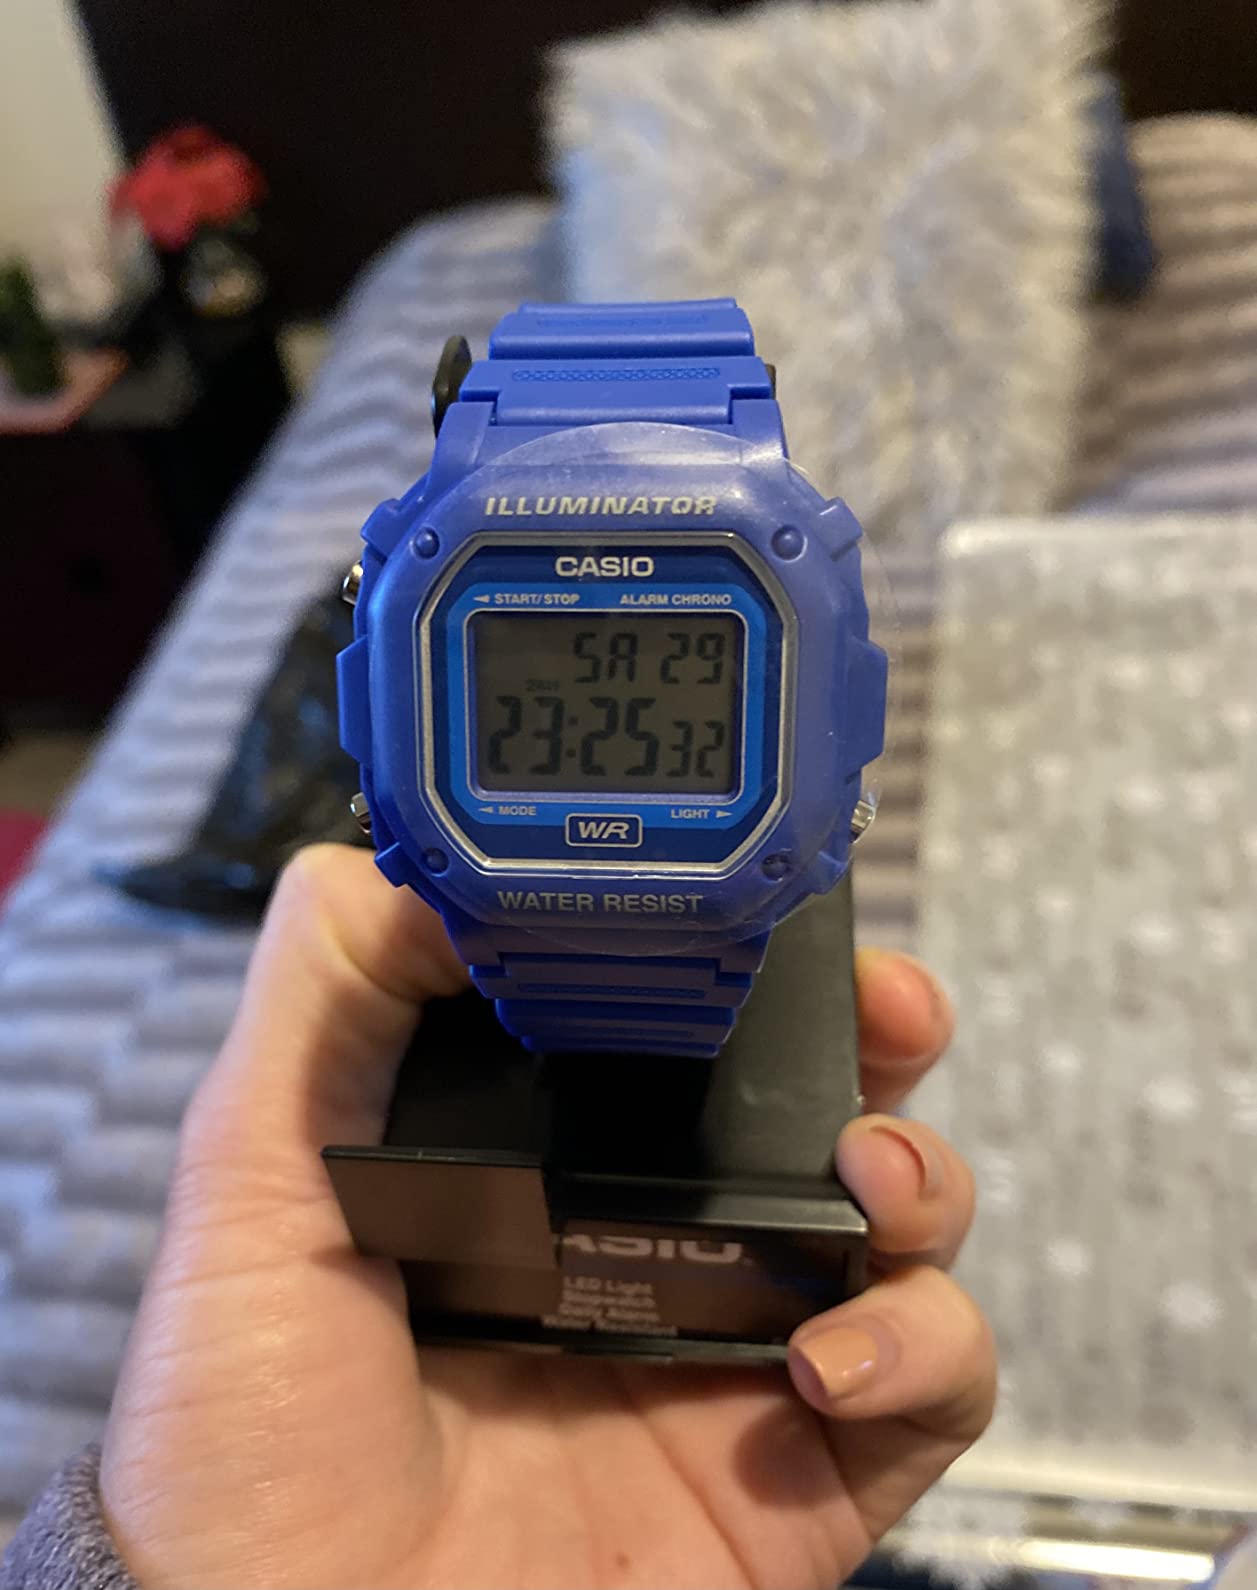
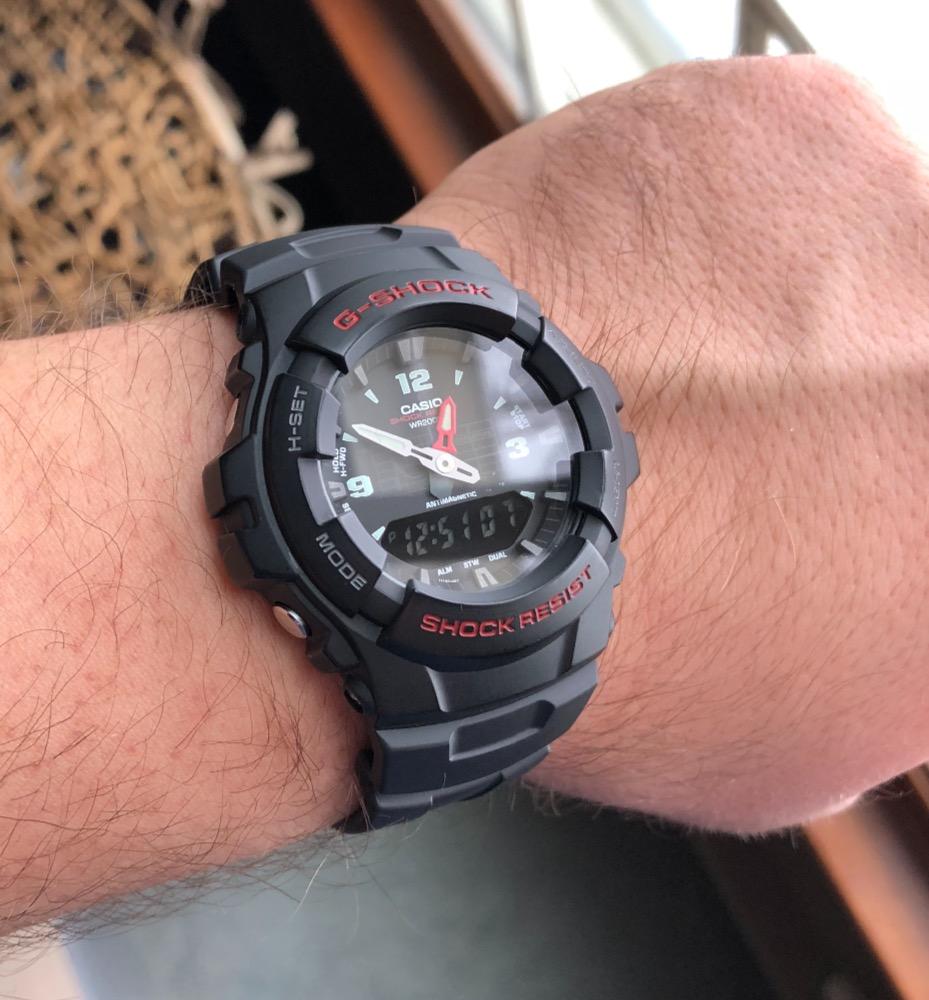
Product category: accessories_watch
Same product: no